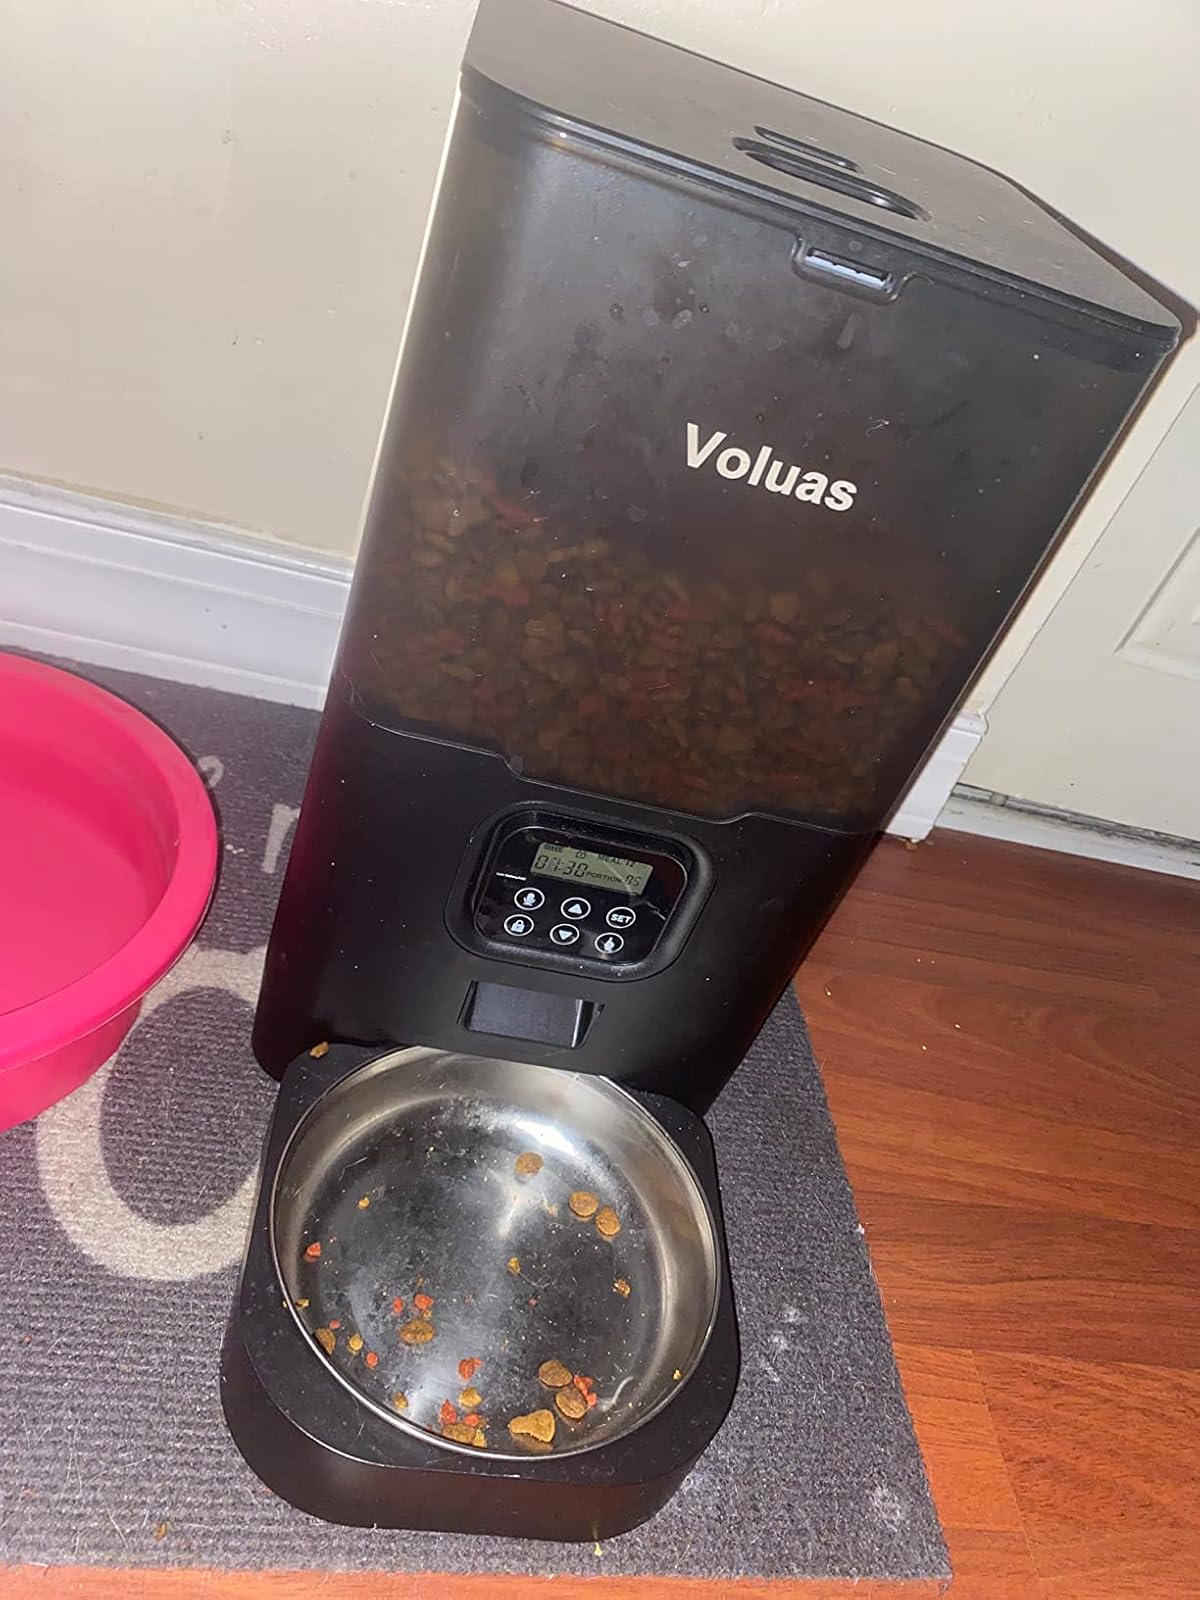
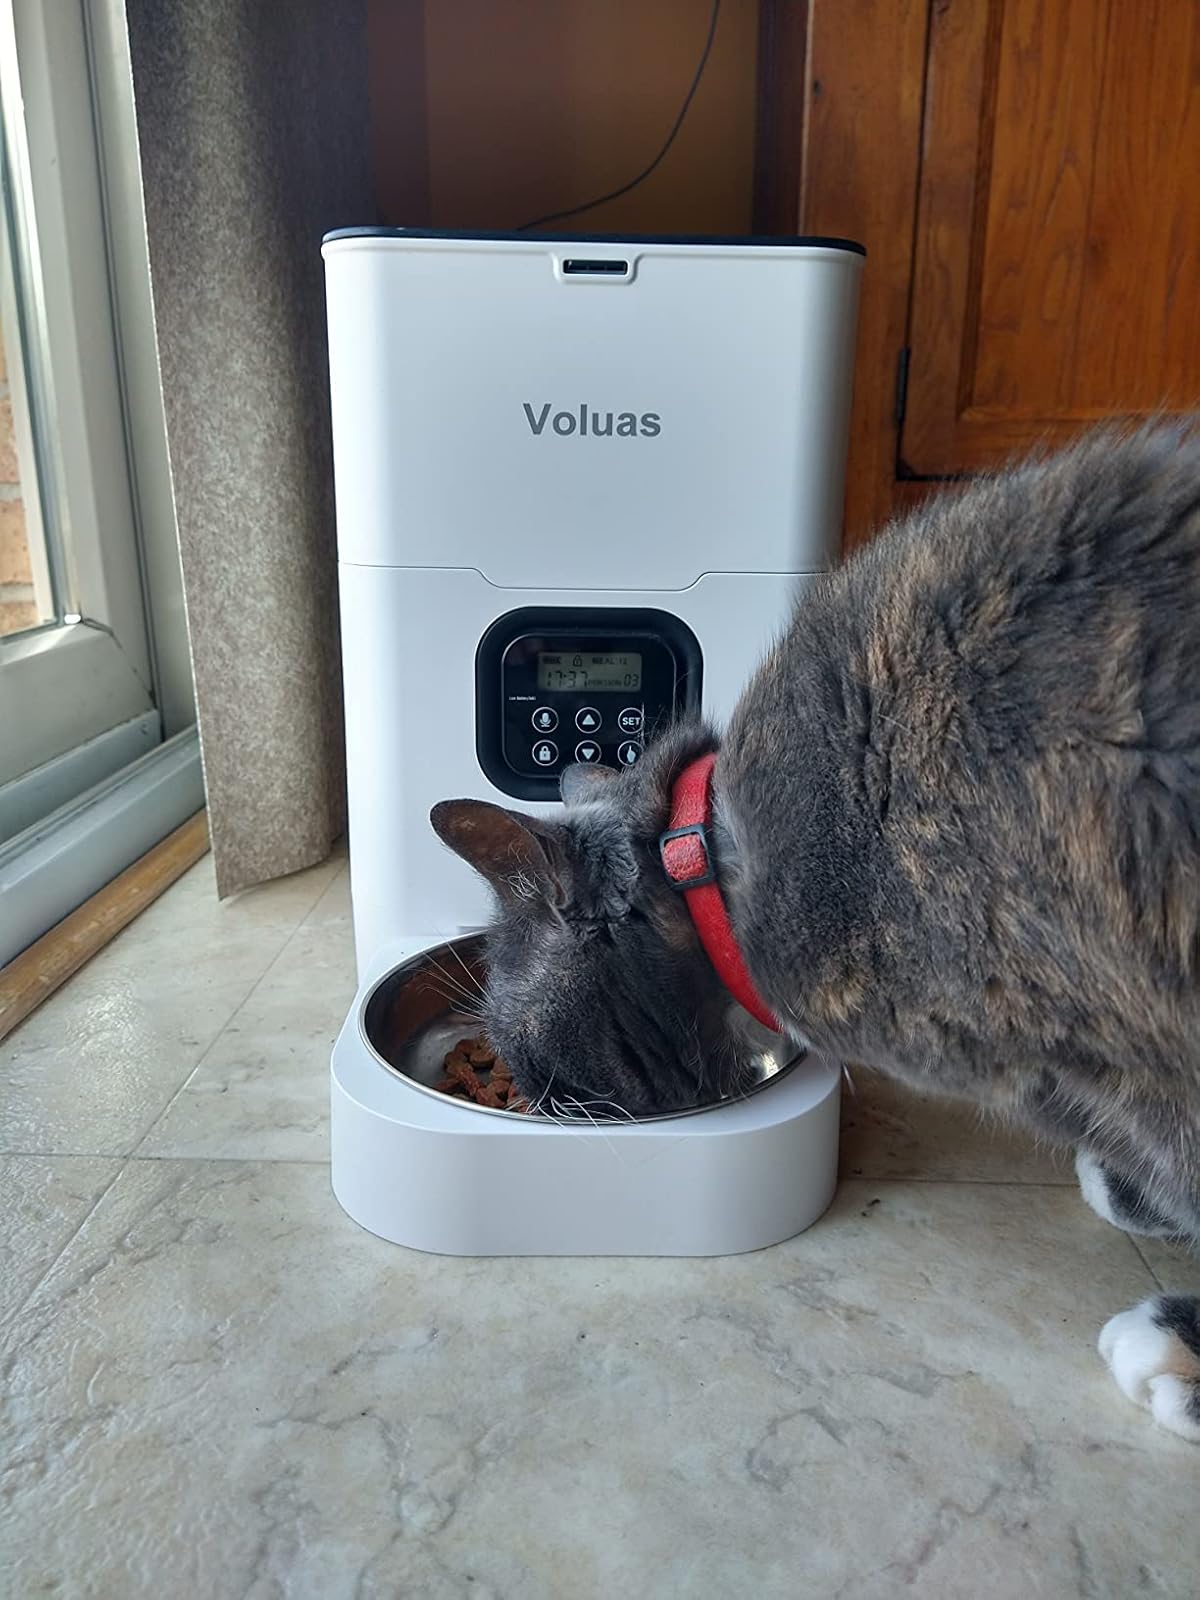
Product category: items_feeder
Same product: no